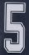
Number: 5